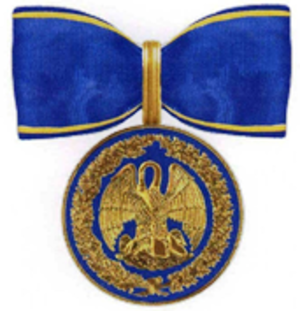
La fédération de Russie qui a succédé à l'Union des républiques socialistes soviétiques en 1991 a réorganisé le système des décorations en relevant des ordres disparus avec la révolution bolchévique de 1917, ce afin de créer un lien entre la nouvelle Russie et la Russie impériale, toujours représentée à l'étranger par de nombreux descendants d'exilés, en particulier des familles nobles et bourgeoises de la Russie blanche. Mais des décorations créées pendant la période soviétique ont été conservées, simplement ont-elles été redessinées pour satisfaire aux nouvelles exigences de la nouvelle Russie qui souhaitait effacer les symboles communistes de l'héraldique russe. En revanche de nouvelles décorations ont vu le jour bien qu'elles ressemblent à certaines décorations de l'ancienne Russie tsariste.